Jean Paul Lemieux

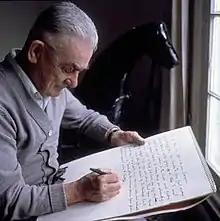
Lemieux in 1977

Jean Paul Lemieux, (1904 - 1990) was one of the foremost twentieth century painters in Canada. He worked in several different styles, as represented by his five artistic periods. His career is deeply connected to Quebec City, where Lemieux lived, taught, and painted.